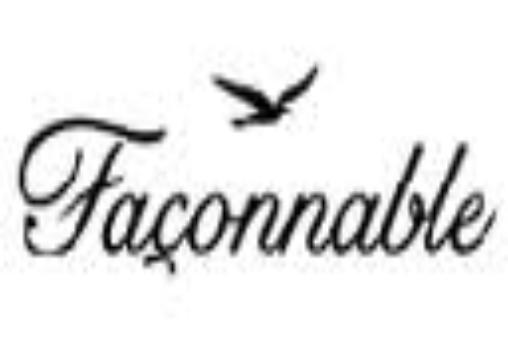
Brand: Faconnable
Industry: Clothes